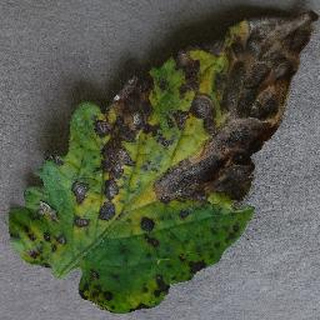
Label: tomato_early_blight